Elodie Lawton

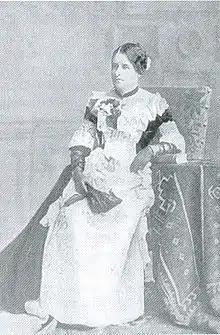

Elodie Lawton Mijatović (also spelled Mijatovics and Mijatovich; 1825 – 13 December 1908) was a British author who lived in Boston in the 1850s, where she was an advocate of the abolitionist movement.